High-Opp

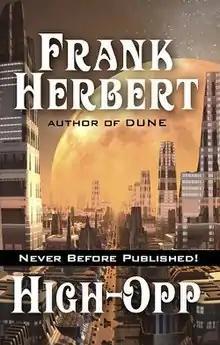
US first edition cover

High-Opp is a science fiction novel by American writer Frank Herbert, written between "The Dragon in the Sea" (1956) and "Dune" (1965), and published posthumously in 2012. It contains a foreword by Kevin J. Anderson, who co-authored many books in the "Dune" series with Frank Herbert's son, Brian Herbert.